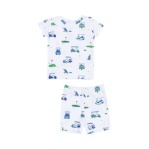
Vintage Golf Carts Blue Loungewear Shorts Set
Brand: Angel Dear
Get your little one ready for ultimate comfort with our Loungewear Short Set! Made with soft, breathable fabric, this set is perfect for lounging, playtime, or nap time. Whether it’s for relaxed mornings or cozy nights, this set offers the perfect blend of style and comfort! Why it’s a favorite: 🌙 Soft Fabric: Gentle and breathable for all-day comfort. 🛏️ Cozy Set: Ideal for lounging, sleep, or casual play. 👶 Comfy Fit: Relaxed and stretchy for freedom of movement. ✨ Stylish & Practical: Easy to mix and match with other wardrobe pieces. 💖 Safe & Snug: Our 2-piece pajama sets are designed to meet snug-fitting standards—no chemicals needed! Keep it cozy, cute, and safe by wearing these PJs nice and snug! From lazy afternoons to restful nights, the Loungewear Short Set will keep your little one comfy and cozy all day long!
Category: Apparel & Accessories > Clothing > Sleepwear & Loungewear > Loungewear > Loungewear Bottoms > Shorts